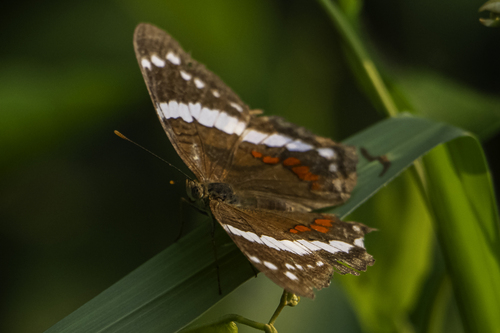
Scientific name: Anartia fatima
Common name: Banded peacock
Family: Nymphalidae
Order: Lepidoptera
Pollinator type: Primary pollinator
Habitat: Open areas and gardens
Geographic range: South America
Conservation status: Least Concern